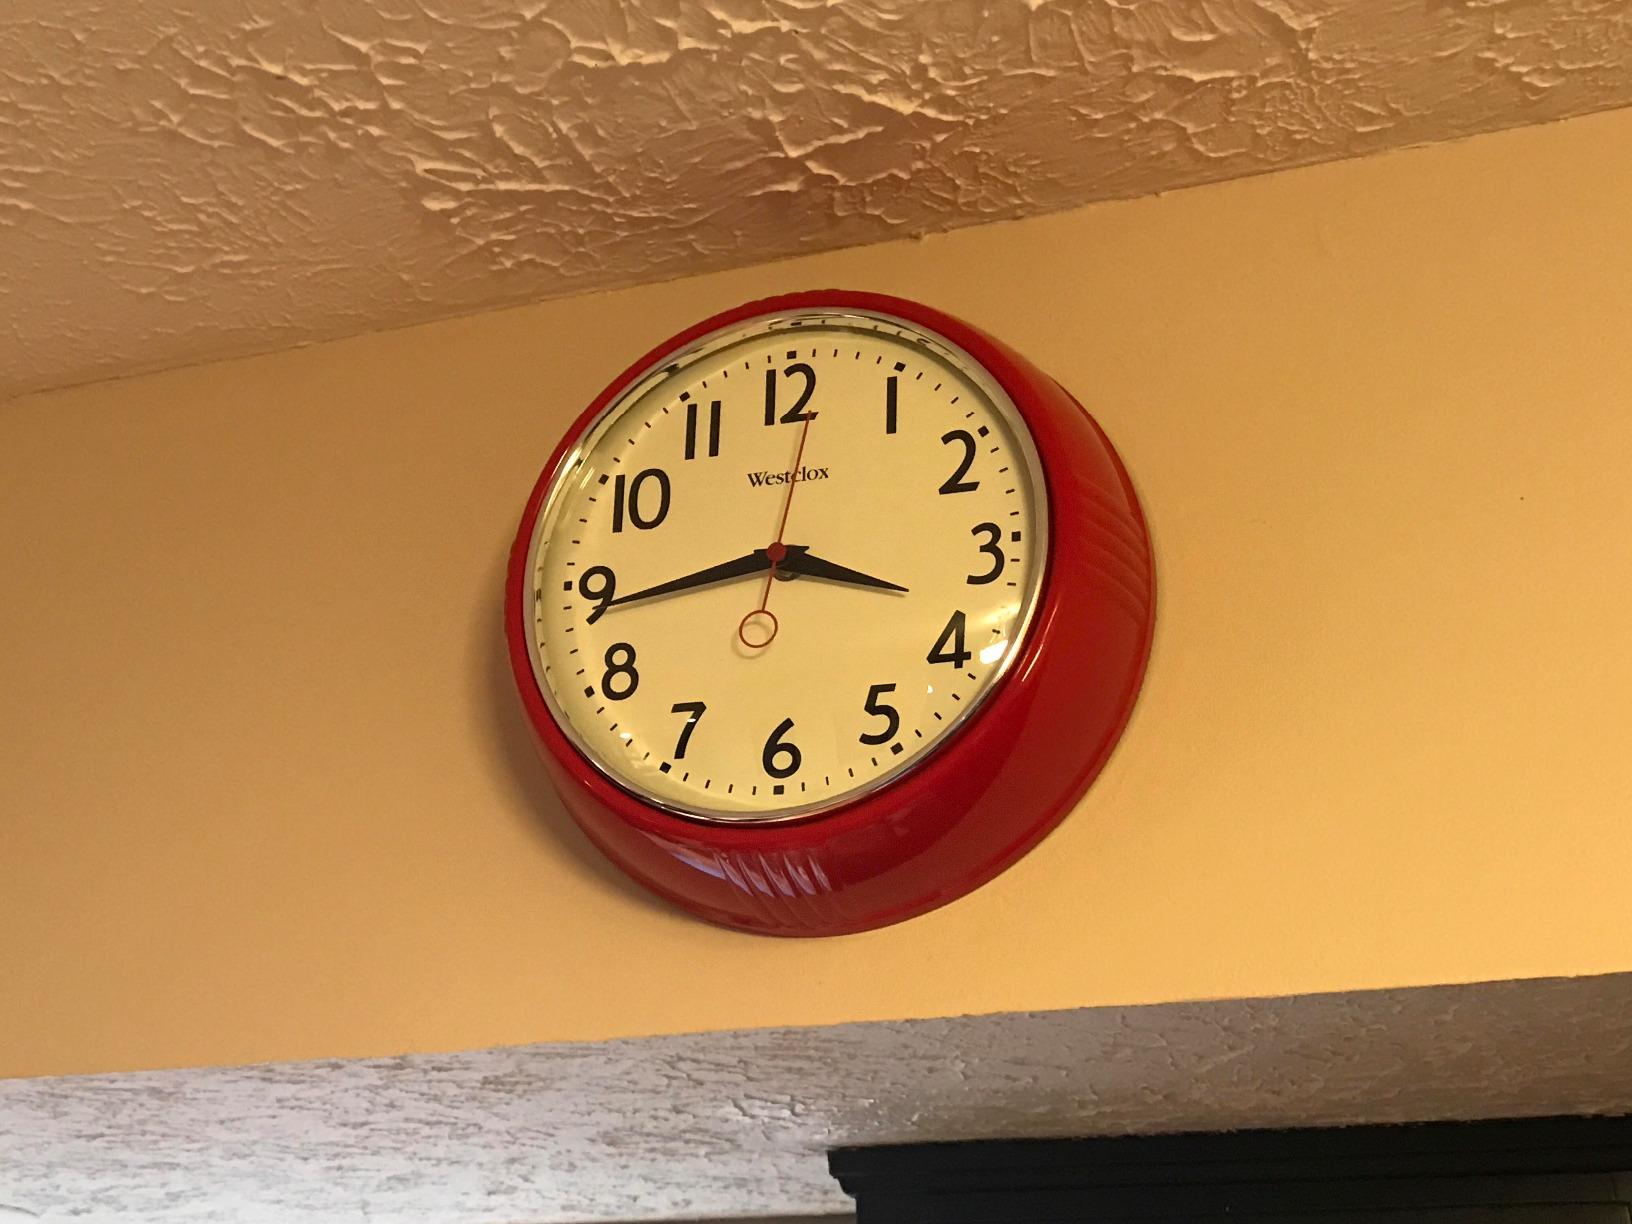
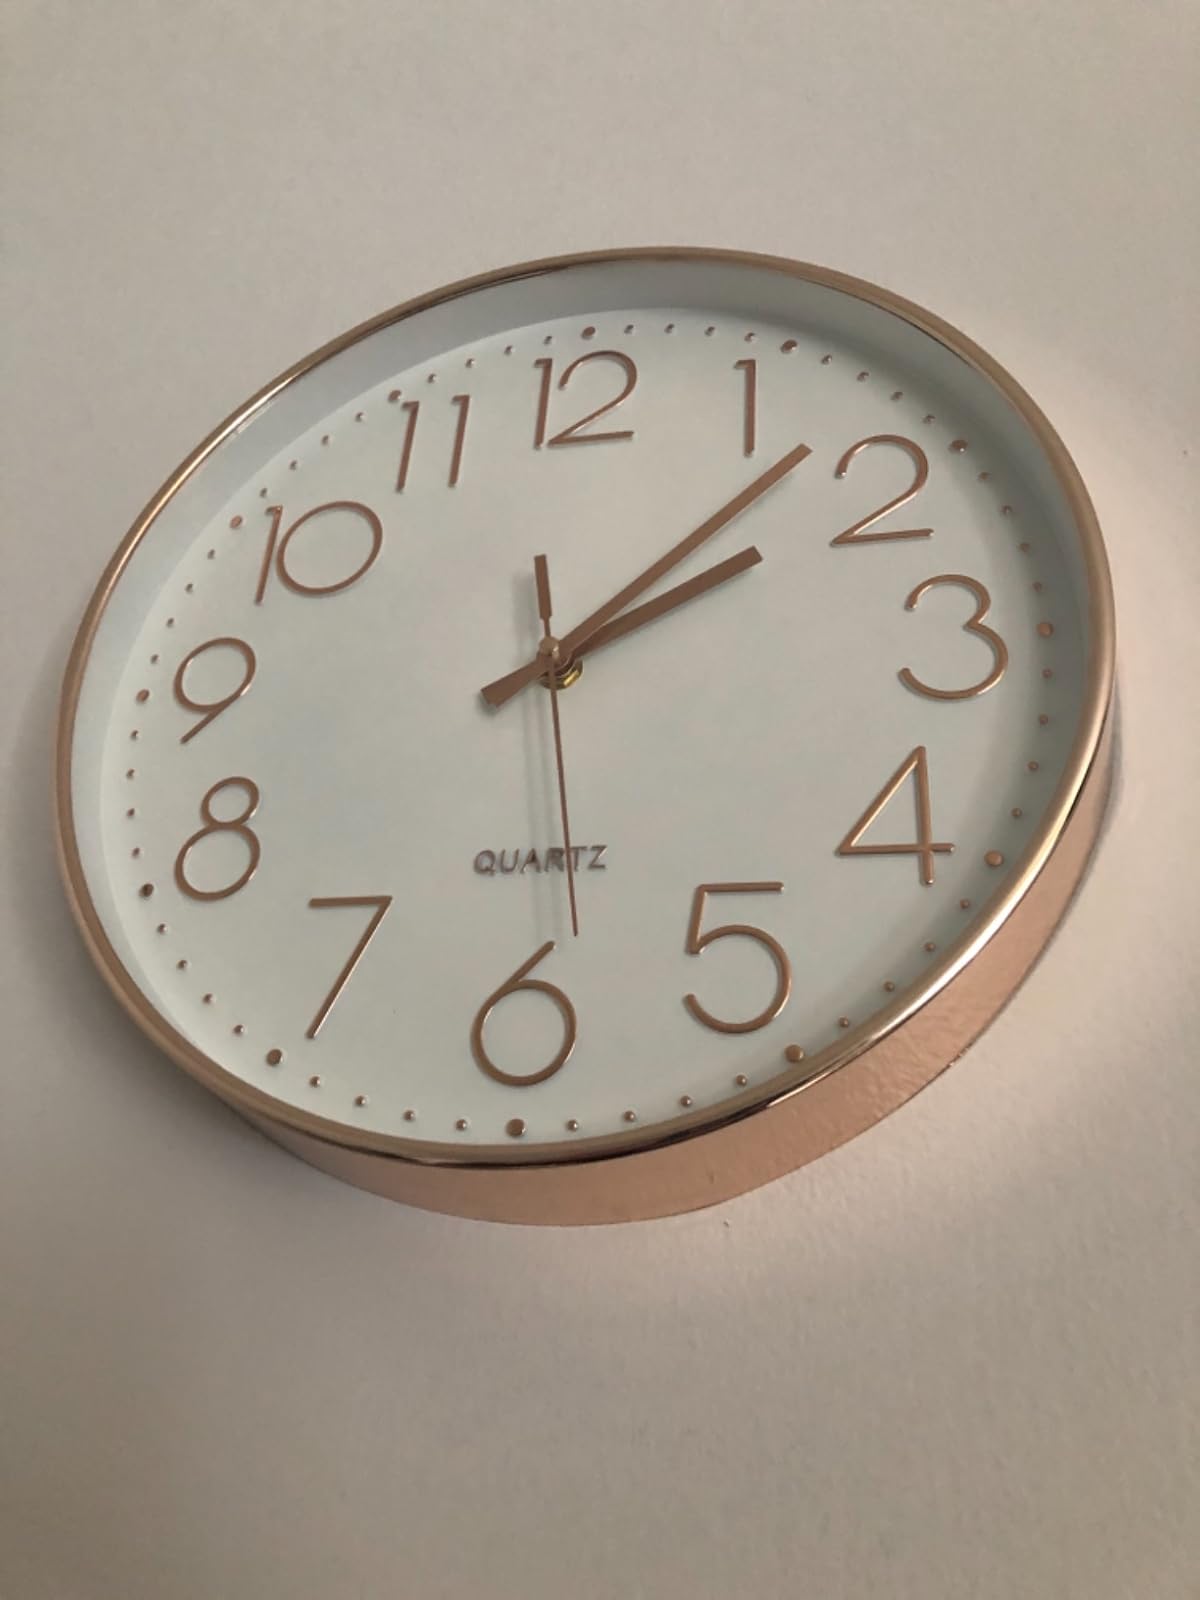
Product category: clock
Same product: no